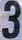
Number: 3